Kenneth King (artist)

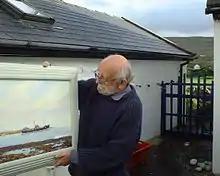
Kenneth King, 2009, outside Straid Studio-Gallery

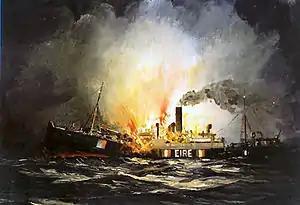
"Ardmore"(National Maritime Museum of Ireland)

Kenneth King (1939 – 17 August 2019) was an Irish marine artist, who was a Chaplain in the Royal Navy before he became a full-time artist. King's studio, Straid Studio-Gallery, was in Glencolmcille in County Donegal, Ireland.